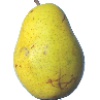
Label: pear_monster